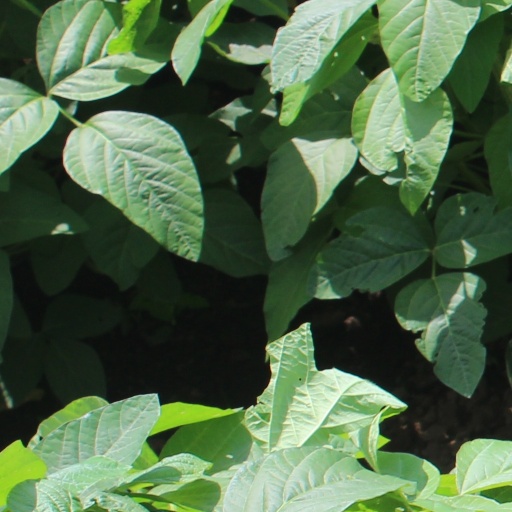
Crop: soybean